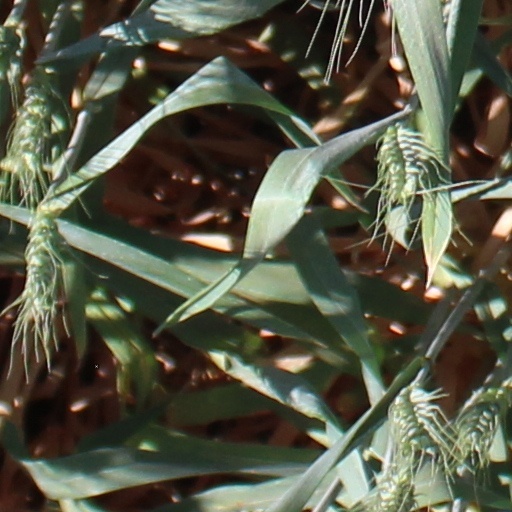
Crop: wheat